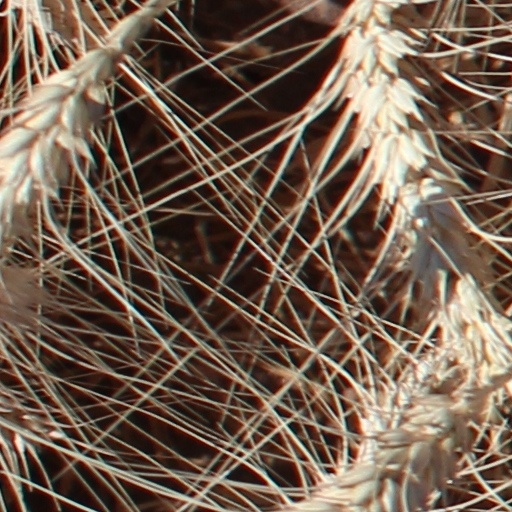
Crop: wheat